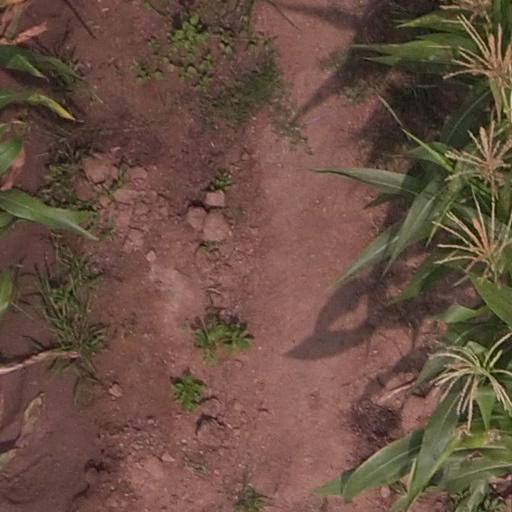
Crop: maize; corn